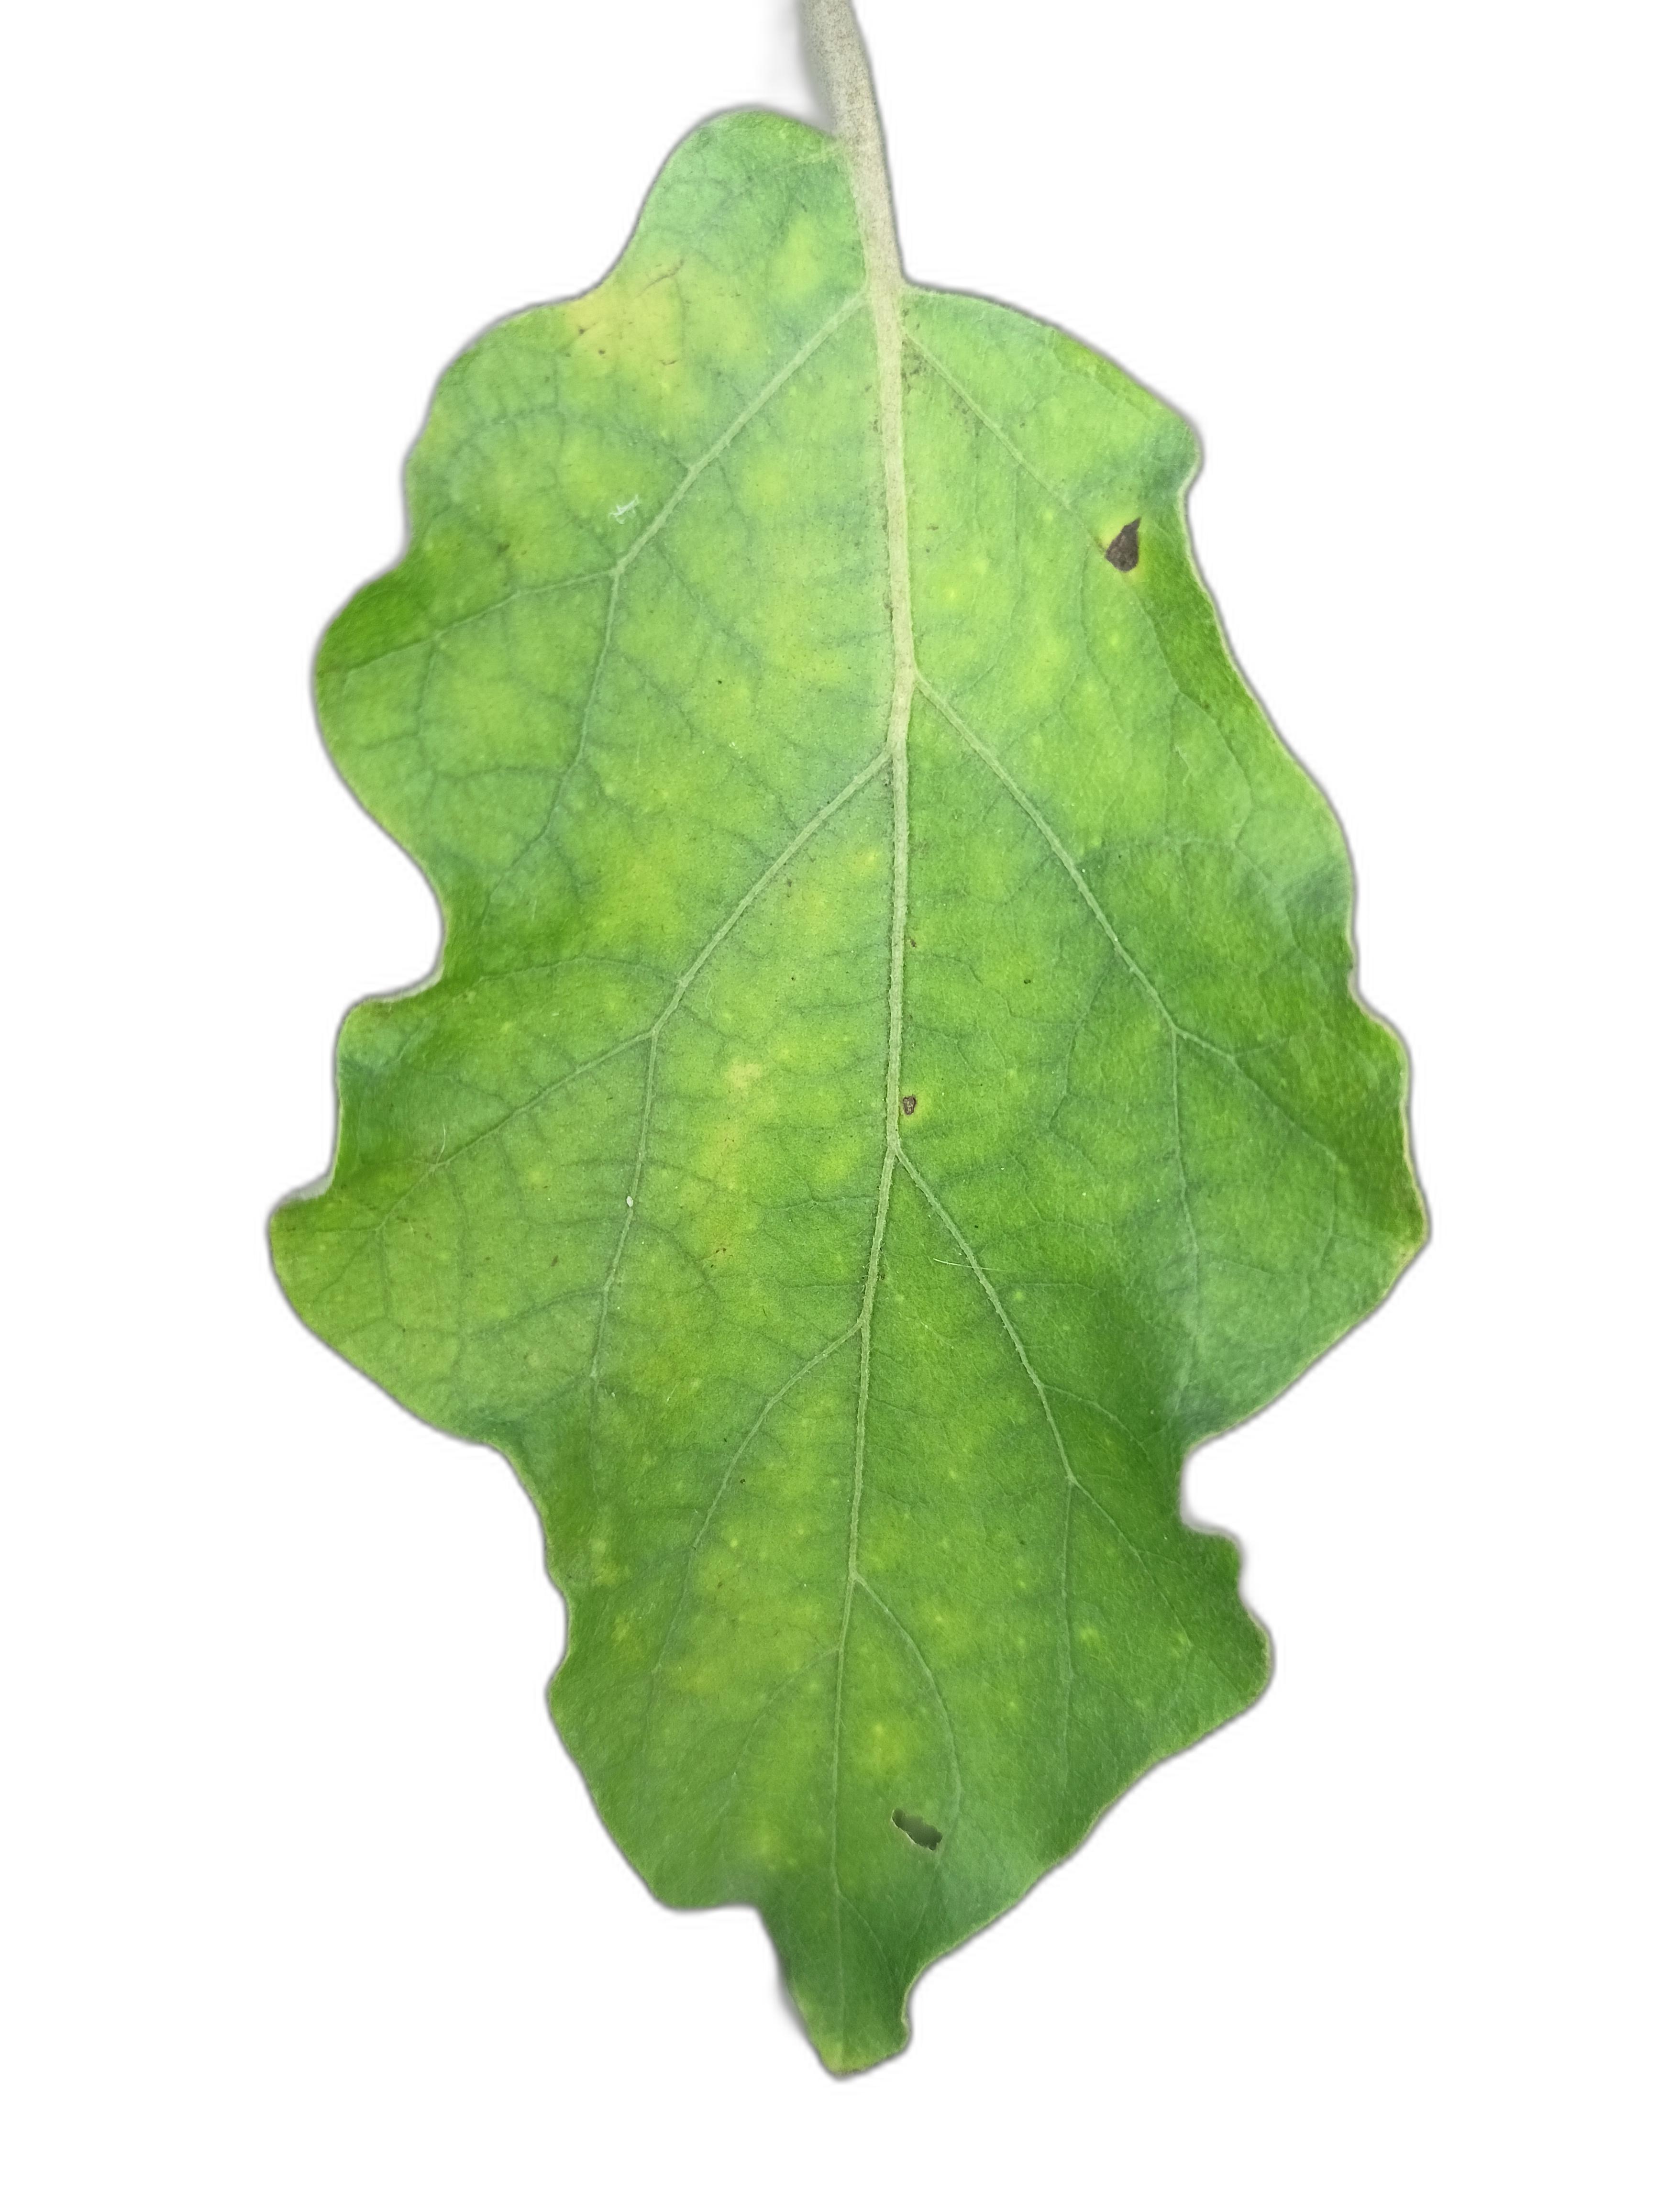
Label: Leaf Spot Disease